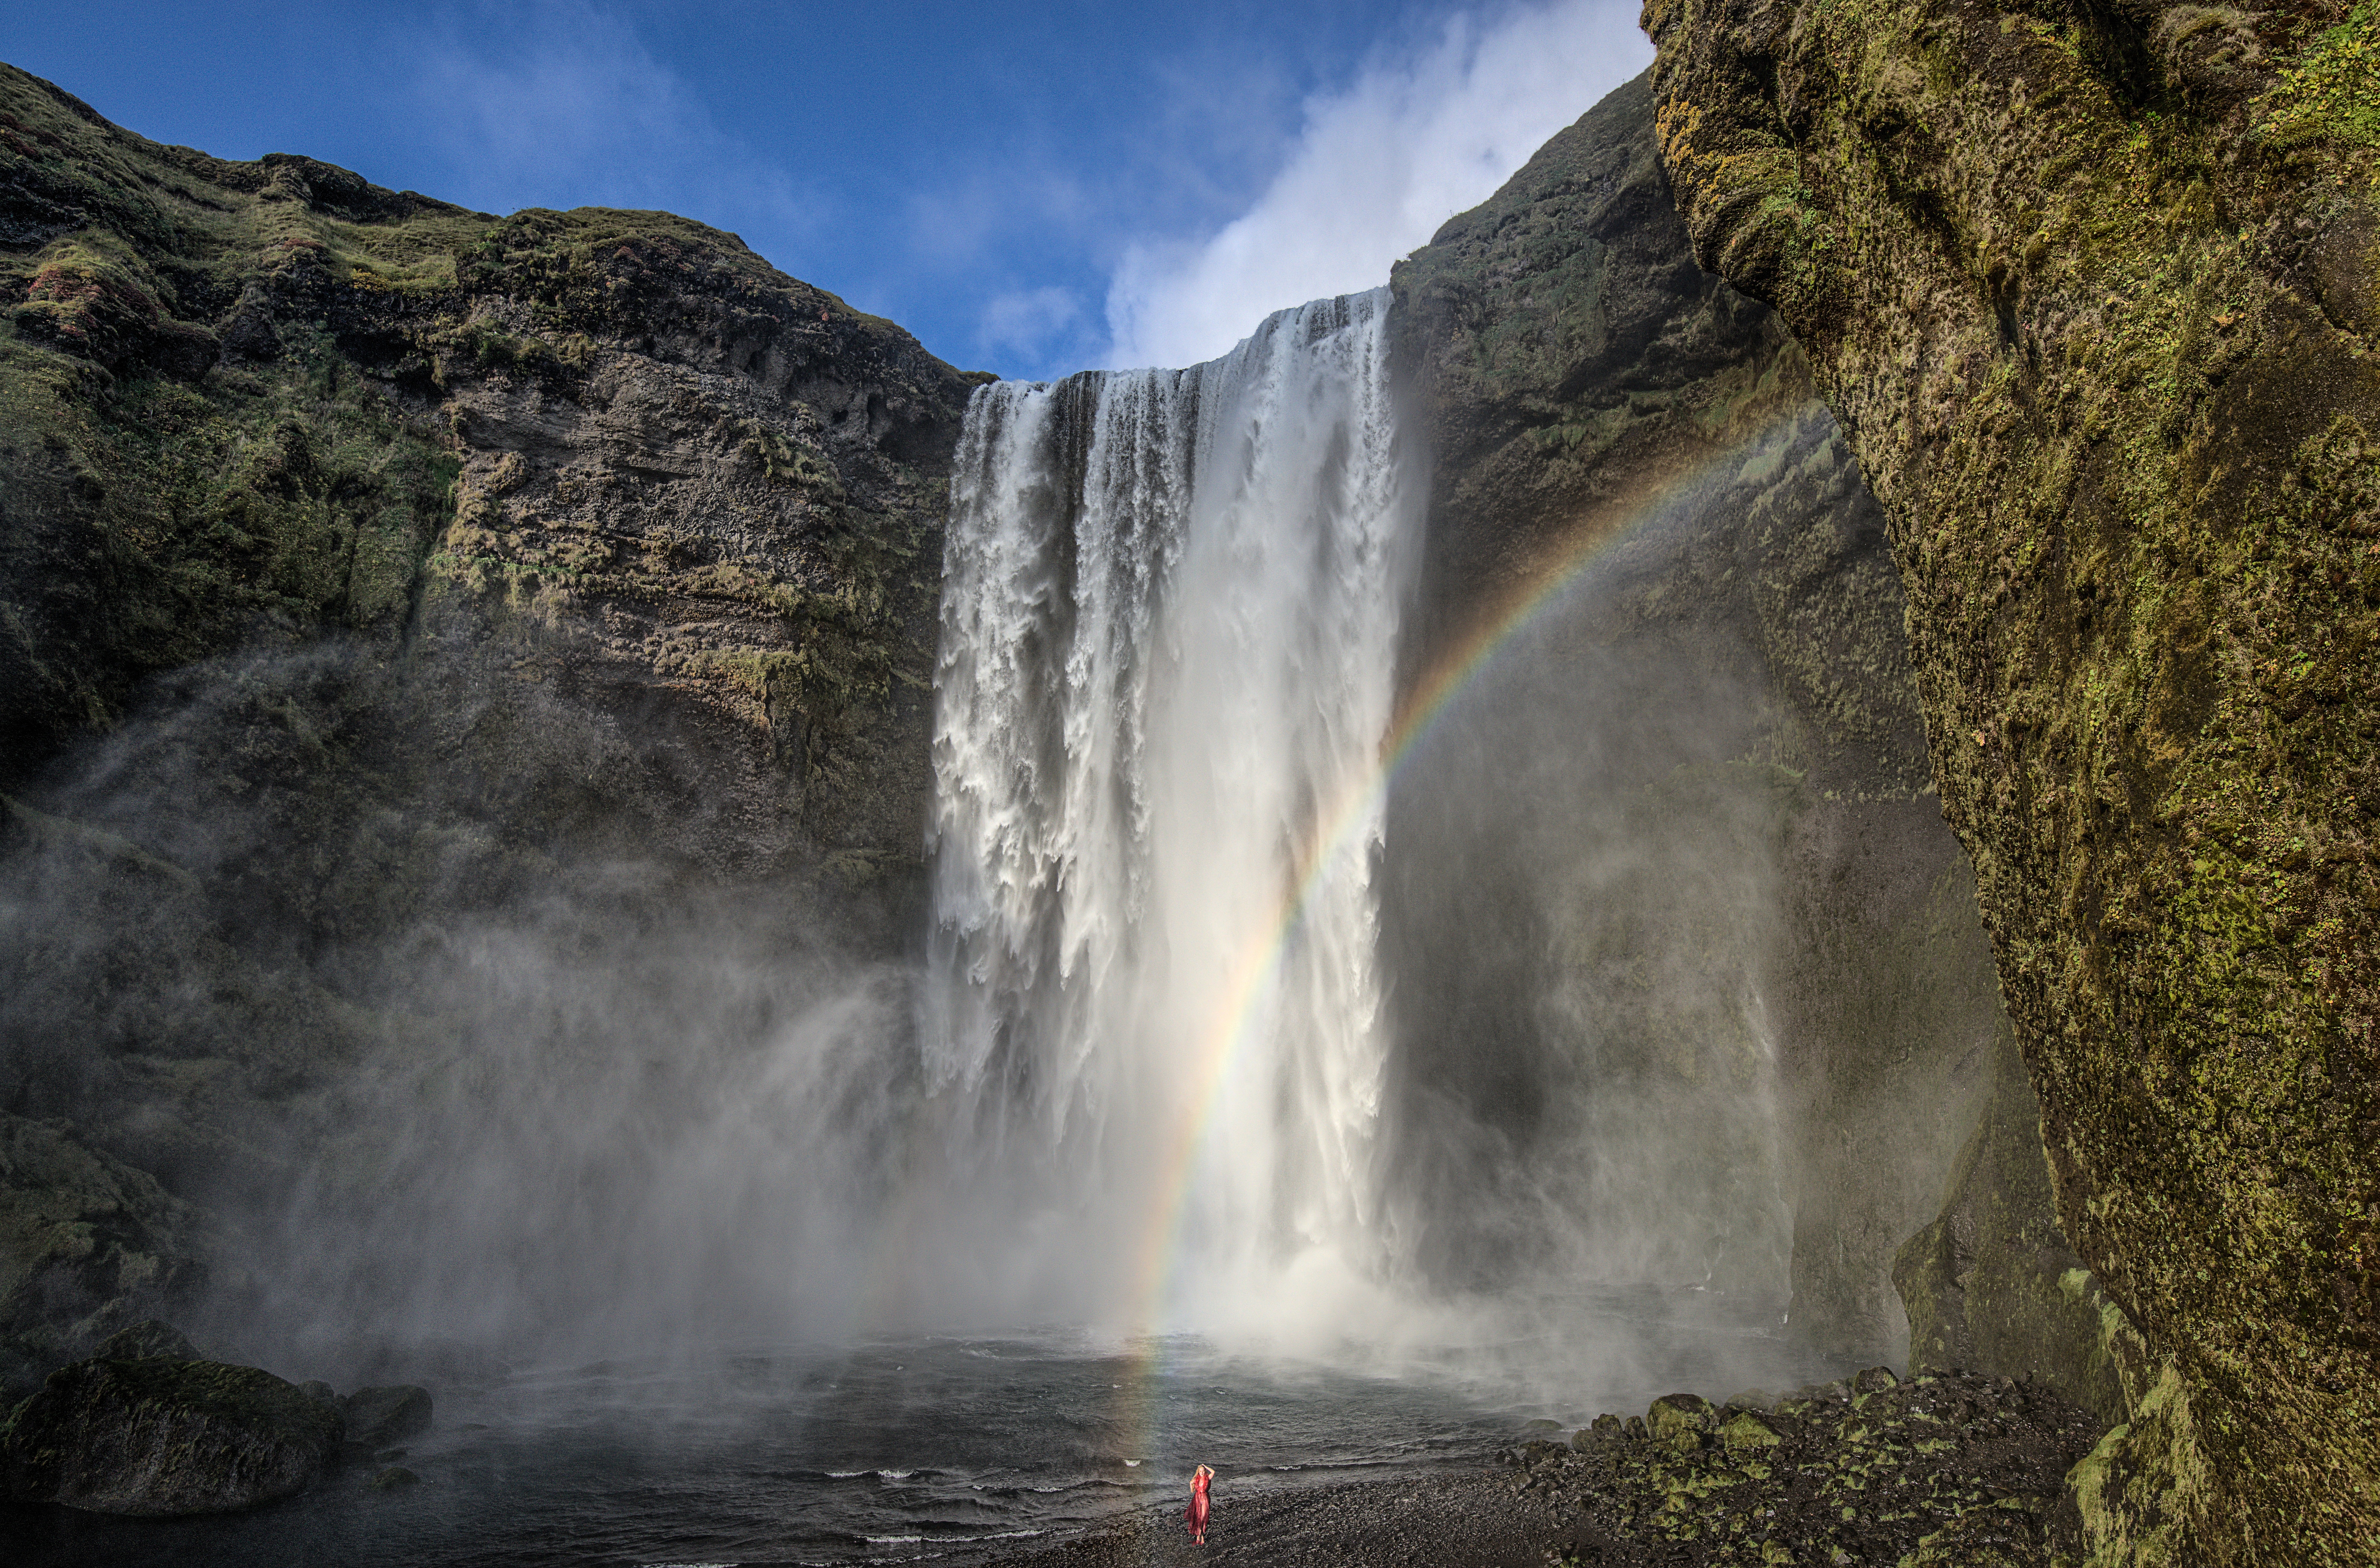
water, waterfall, terrain, body of water, wasserfall, water feature, geological phenomenon